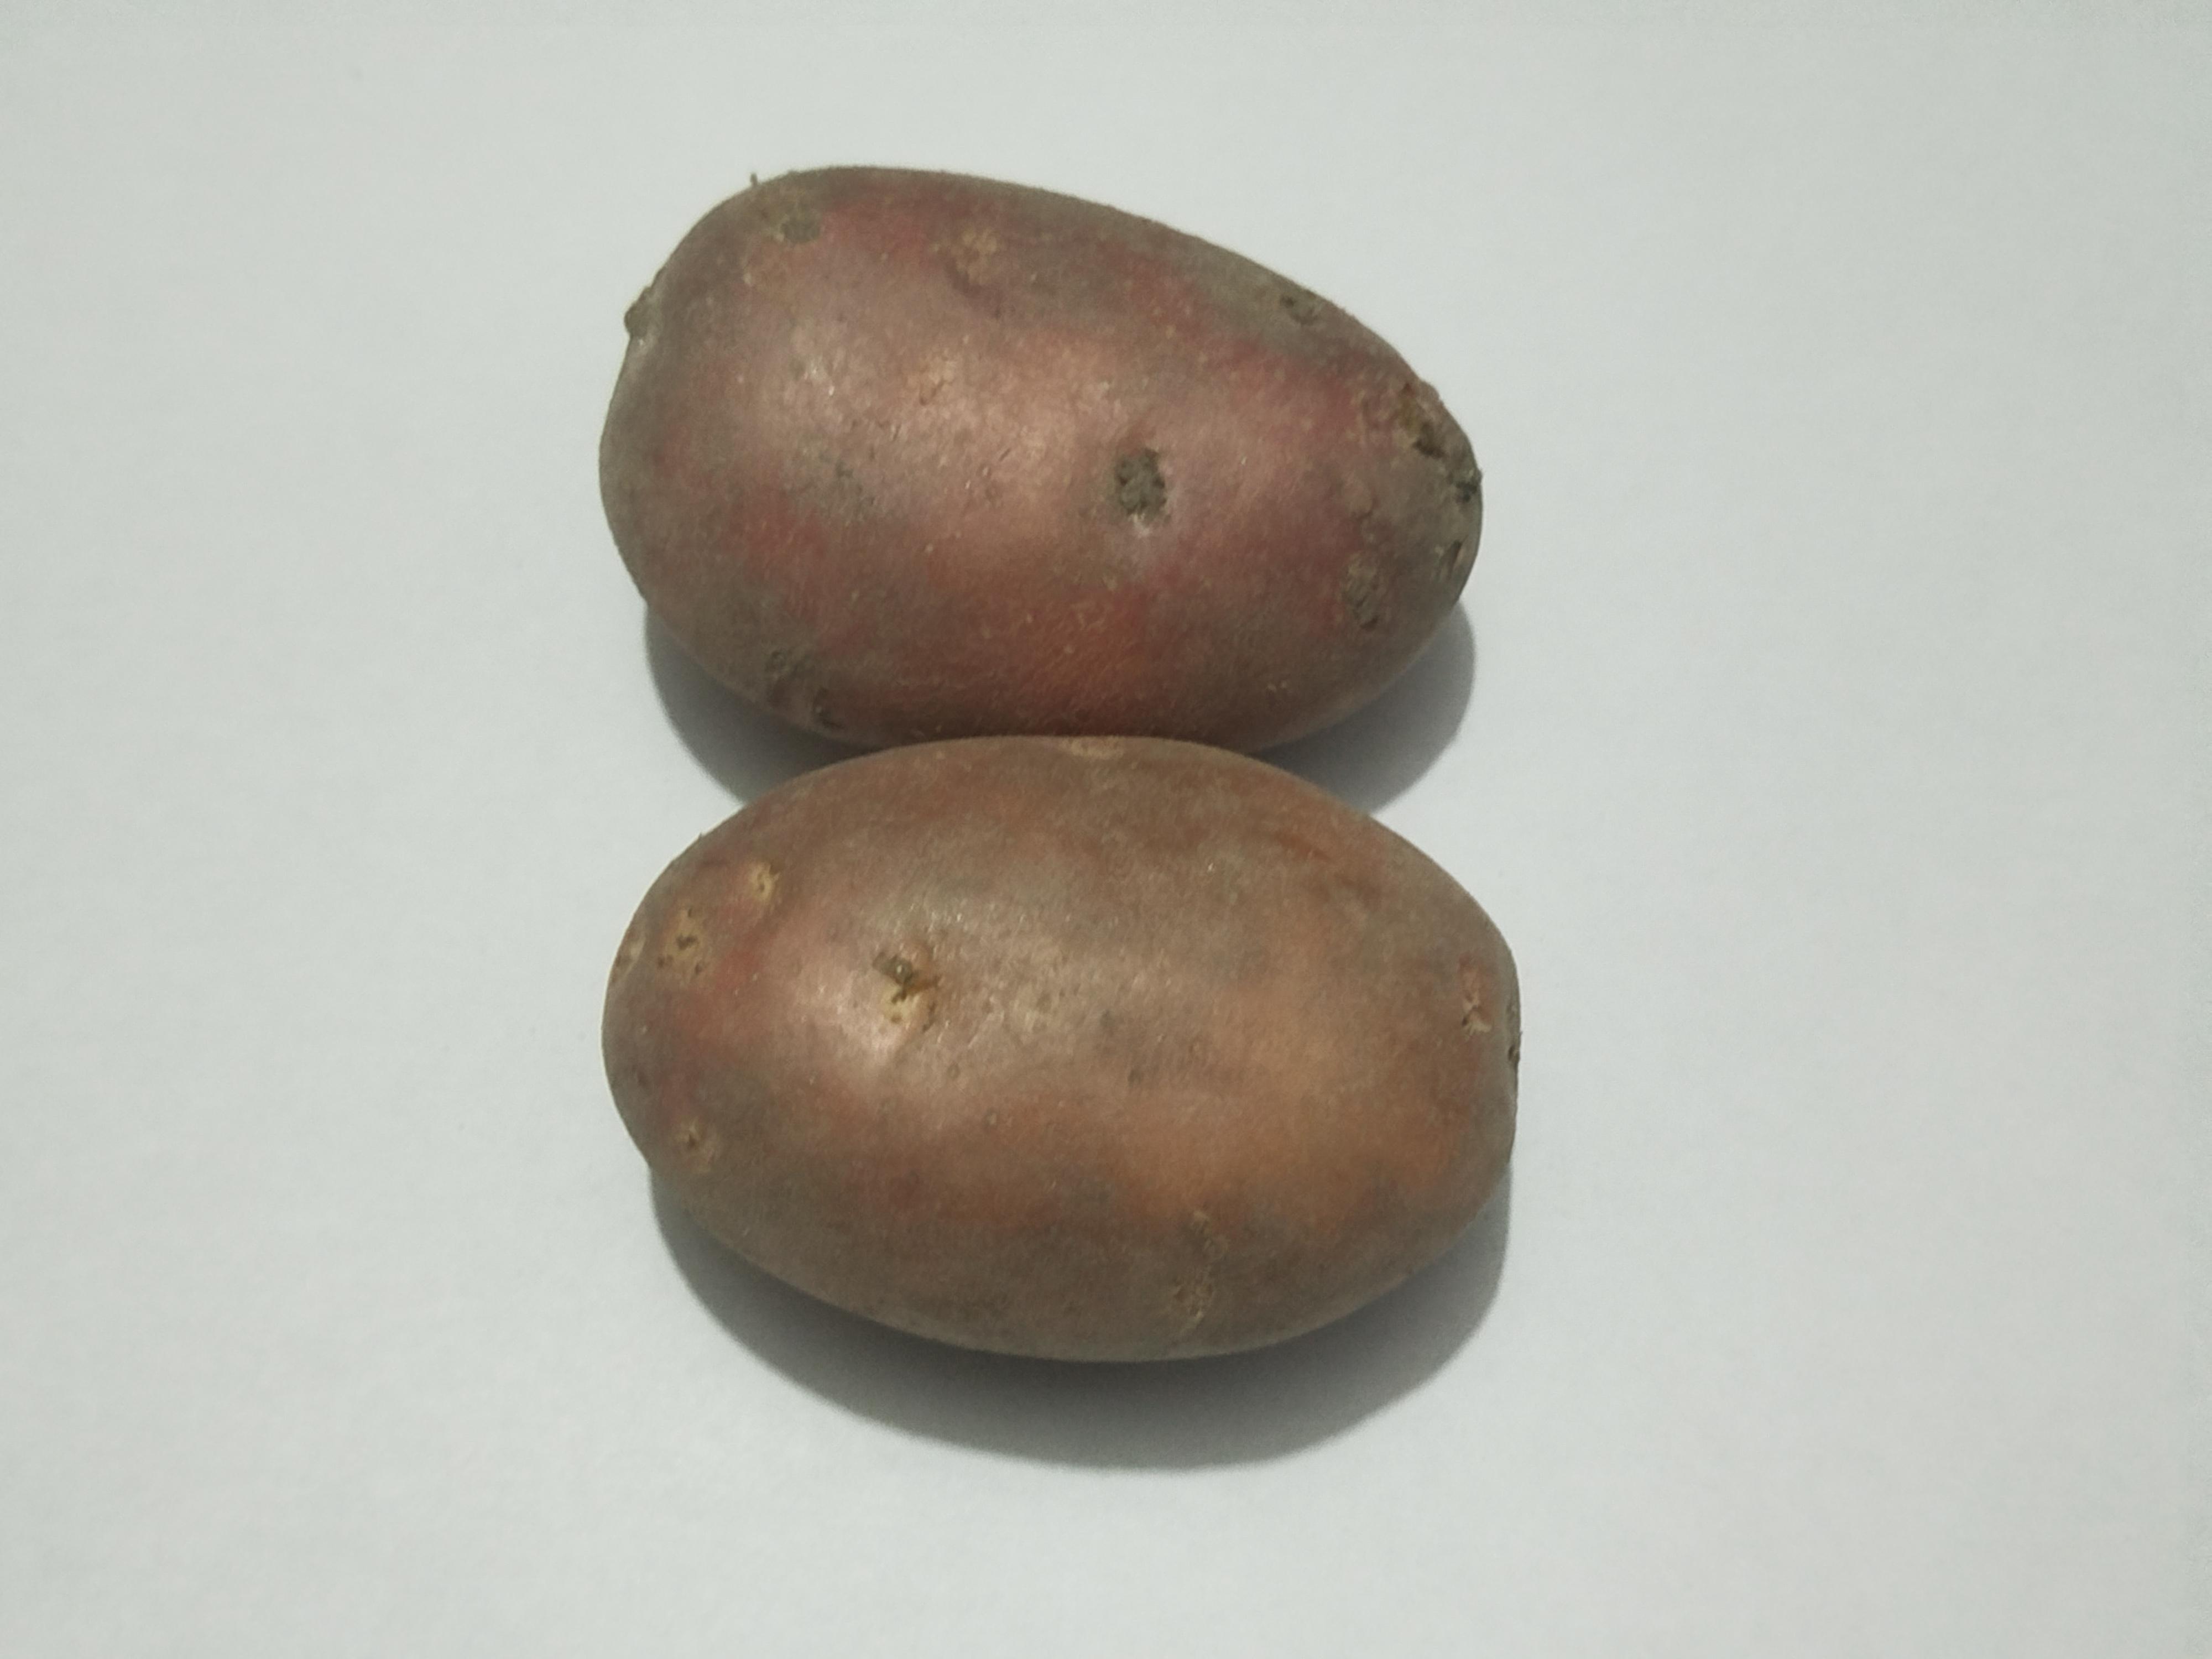
Label: Potato